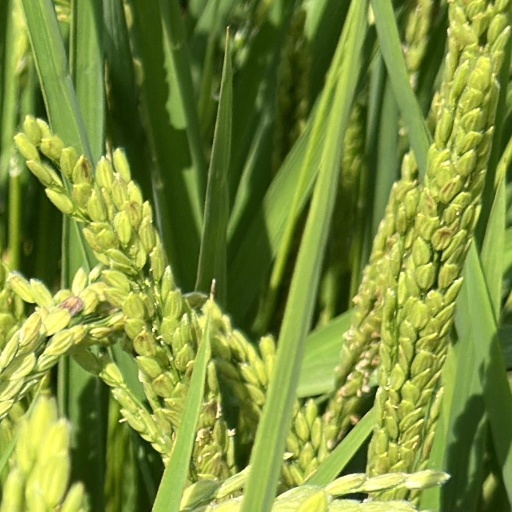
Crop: rice